43rd Chess Olympiad

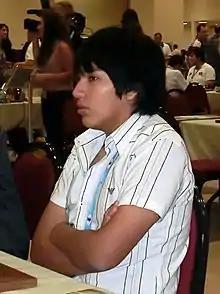
Jorge Cori of Peru was the best individual player in the Open event.

China won the gold medal in the open event for the second time after they have previously claimed the title in 2014. They scored eight wins, two draws and one loss for a total of 18 match points. The same result was achieved by the United States and Russia, who had inferior tie-breakers and came up on the podium by winning the silver and bronze medal, respectively. United States were on track to defending the title and were the sole leader after eight rounds, but their loss to Poland in the ninth round set them back from winning the gold. Despite the slow start and implausible play, Russia finished the tournament with four consecutive victories to catch China and the United States, which was only enough for the third place because of the relatively weaker schedule. Poland were the biggest surprise of the tournament. They scored minimal match victories against the two top seeds, Russia in the fourth and the United States in the ninth round, and topped the table as sole leader after nine rounds. Their loss to China in the penultimate and tie with India in the ultimate round, however, placed them on the fourth place overall with 17 match points, which was only equaled by England who came in the fifth place at the end. The only unbeaten team in the open event was Germany with five wins and six draws but this score earned them only the 13th place. Teams that disappointed the most were Azerbaijan (the fourth seeds) who finished in 15th place, Israel in 39th place, and the Netherlands in 40th place.